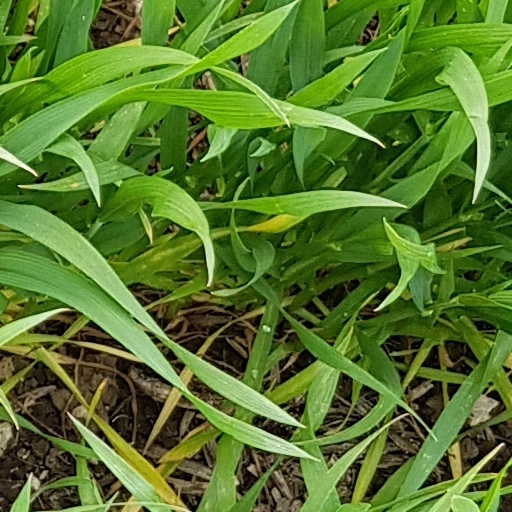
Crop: wheat